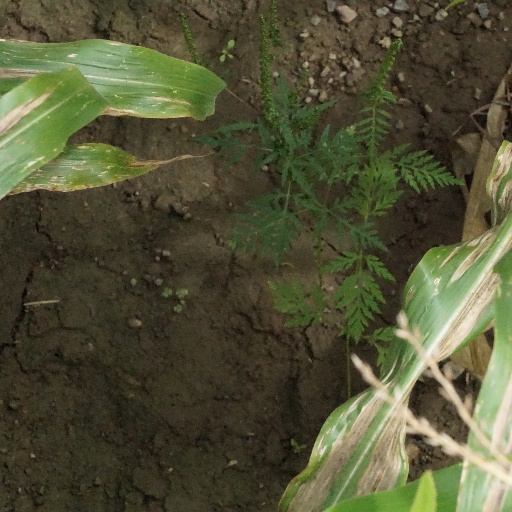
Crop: maize; corn